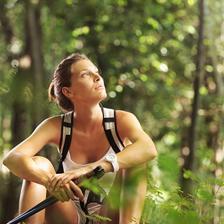
Image emotion (VAD): valence: 0.2, arousal: -0.2, dominance: 0.8
Candidate emotion words:
unhappy — valence: -0.776, arousal: 0.0, dominance: -0.69
decisive — valence: 0.48, arousal: 0.018, dominance: 0.87
yearning — valence: 0.418, arousal: 0.02, dominance: 0.074
grim — valence: -0.38, arousal: -0.034, dominance: -0.404
Best matching emotion: decisive